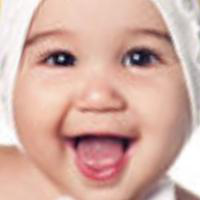
Age group: age 01-10